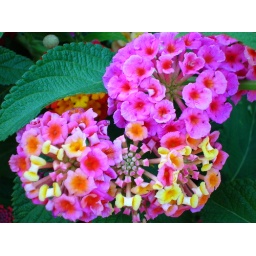
Latana flowers in pink and yellow. California 2006.